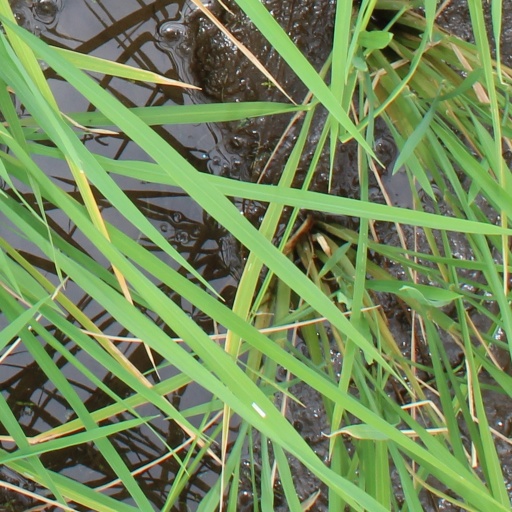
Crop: rice